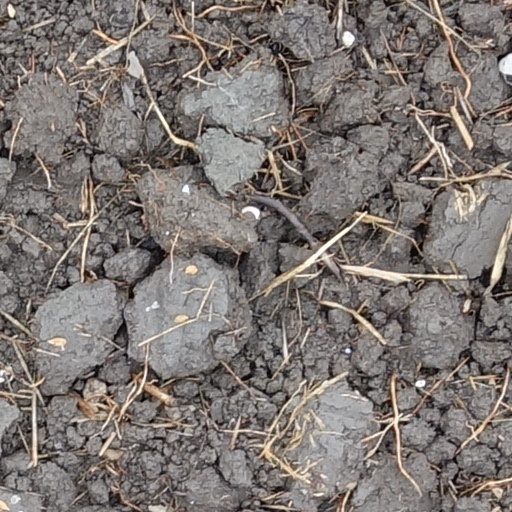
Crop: wheat